Alain Daniel Shekomba

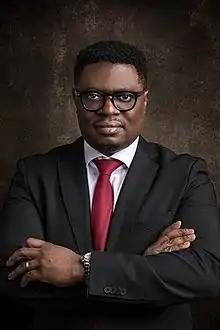
Alain Daniel Shekomba

Alain Daniel Shekomba Okende (born 13 April 1970, Kananga) is a Congolese physicist, businessman, and politician. Formerly a professor at the University of Kinshasa, where he had been a student. He was a presidential candidate in the 2018 Democratic Republic of the Congo general election.